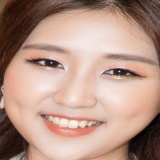
ca sĩ Hari Won